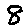
Label: 8